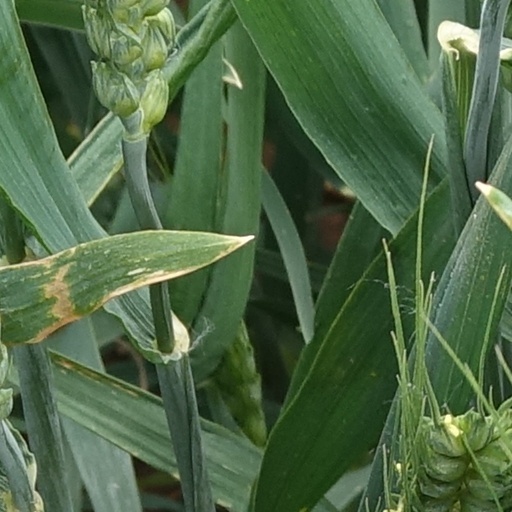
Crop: wheat